Kathak

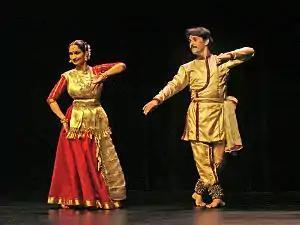

According to Mary Snodgrass, the "Kathak" tradition of India is traceable to 400 BCE. The earliest surviving text with "Kathak" roots is the "Natya Shastra", attributed to sage Bharata. Its first complete compilation is dated to between 200 BCE and 200 CE, but estimates vary between 500 BCE and 500 CE.